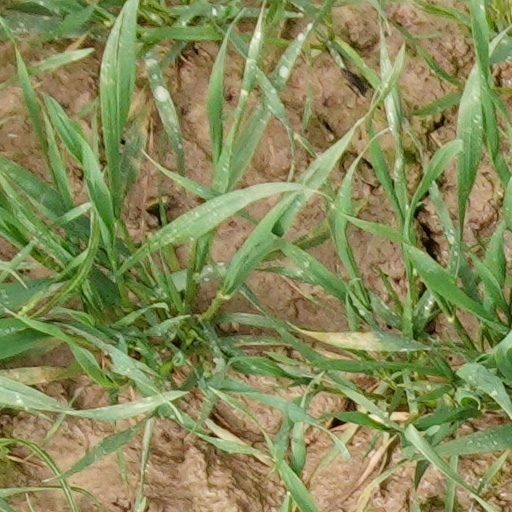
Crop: wheat